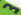
Number: 3